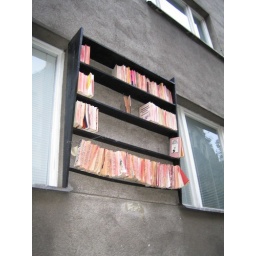
bookshelf on a wall in the street